Ministry of Agriculture and Food (Soviet Union)

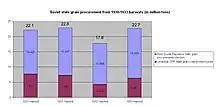
Graph for the Soviet Union and Ukrainian SRR (share state grain procurement from 1930 to 1933 harvests. Figures derived from "The Industrialisation of Soviet Russia" Volume 5: The Years of Hunger: Soviet Agriculture 1931-1933

The commissariat united all republican commissariats of the Soviet Union. It was formally known as the People's Commissariat for Agriculture ( - "Narkomzem") was set up in Petrograd in October 1917. Vladimir Milyutin was appointed the first People's Commissar of Agriculture. He was a member of the Council of People's Commissars.